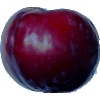
Label: Plum 2